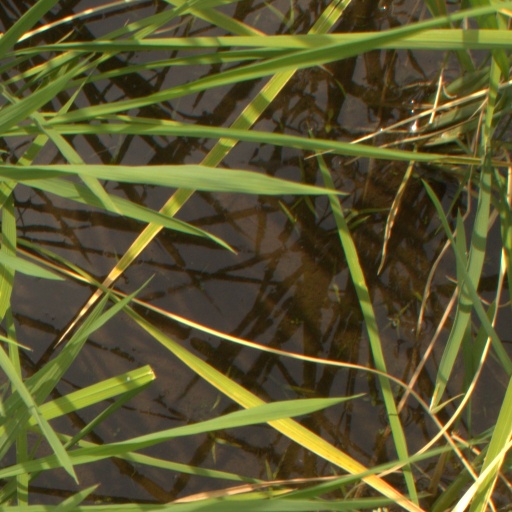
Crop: rice